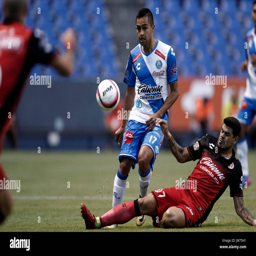
football player fights for the ball with football player , during constitutional republic